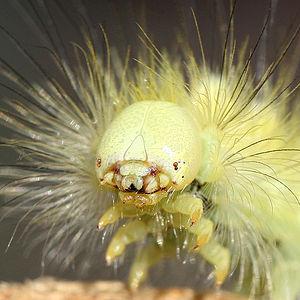
Calliteara pudibunda, la Pudibonde ou Patte étendue, est une espèce de lépidoptères de la famille des Erebidae et de la sous-famille des Lymantriinae.